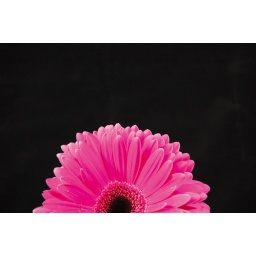
pink gerbera daisy against black background